Gligorije Elezović

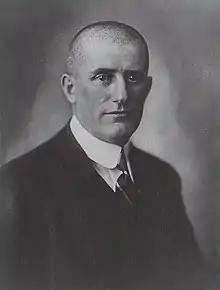

Gligorije Elezović (18 January 1879 — 17 October 1960) was a Serbian historian and member of the Serbian Academy of Science and Arts. He was also one of the founding members of the Serb Democratic League, headed by Bogdan Radenković. In 1931, the Serbian Royal Academy ("Srpska kraljevska akademija") established a Committee for the Collection of Eastern Historical and Literary Sources, which employed scholars like Gligorije Elezović and Fahim Barjaktarević who were sent to archives in Istanbul to investigate Ottoman sources related to Serbian history. Elezović was a scholar from Skopje (then South Serbia) with a prolific record of publishing Ottoman documents, and trained in Albanian and Turkish languages. He compiled and published "Rečnik kosovo-metohiskog dijalekta" (Dictionary of Kosovo-Metohija dialect) in Belgrade in 1932.